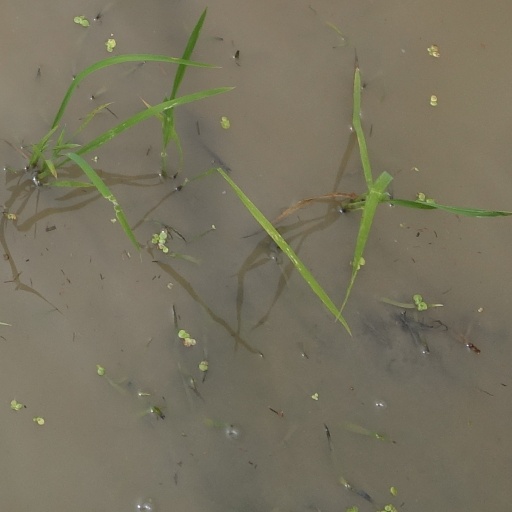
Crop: rice